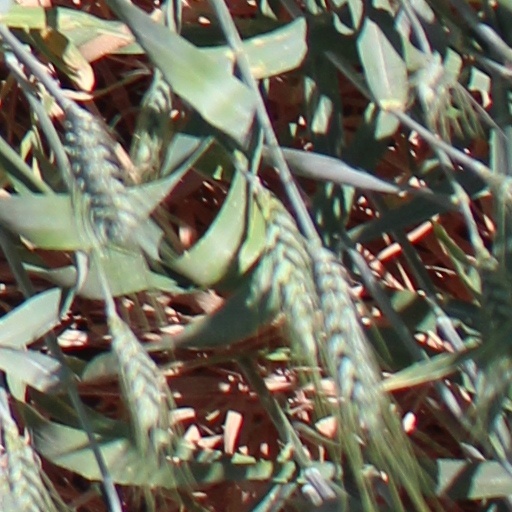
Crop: wheat